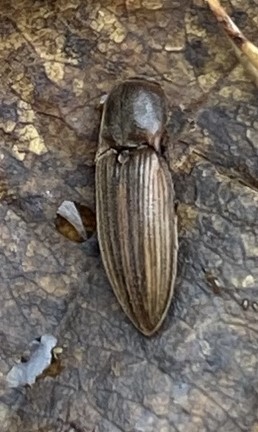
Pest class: clickbeetles_wireworms